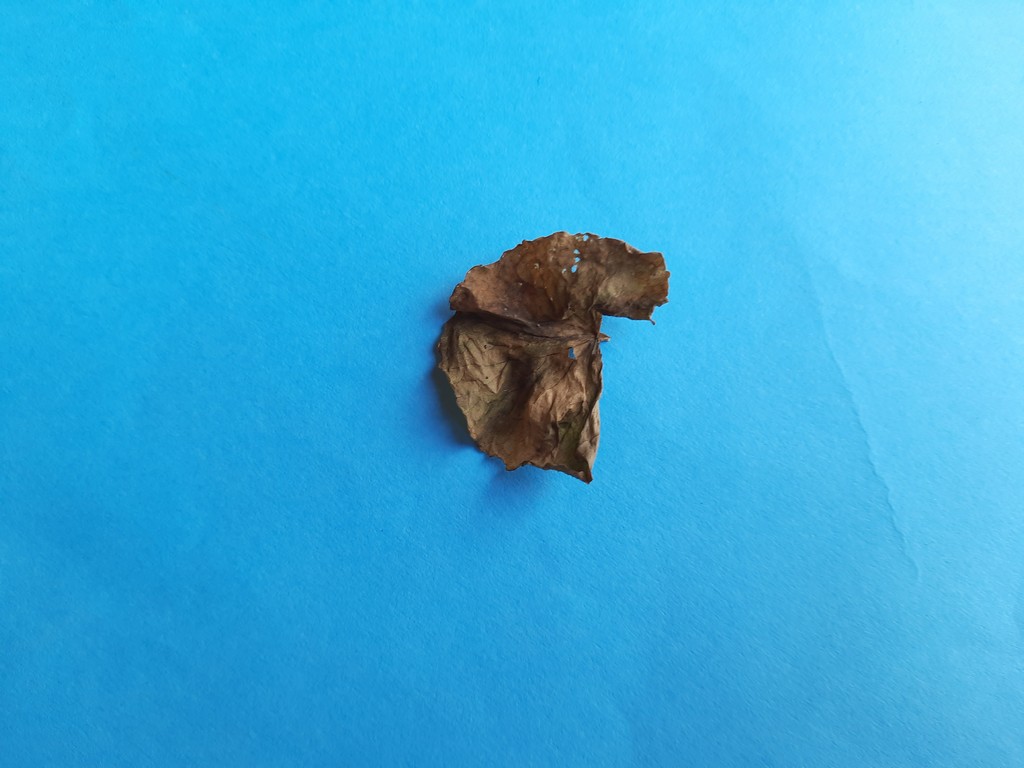
Label: Dried